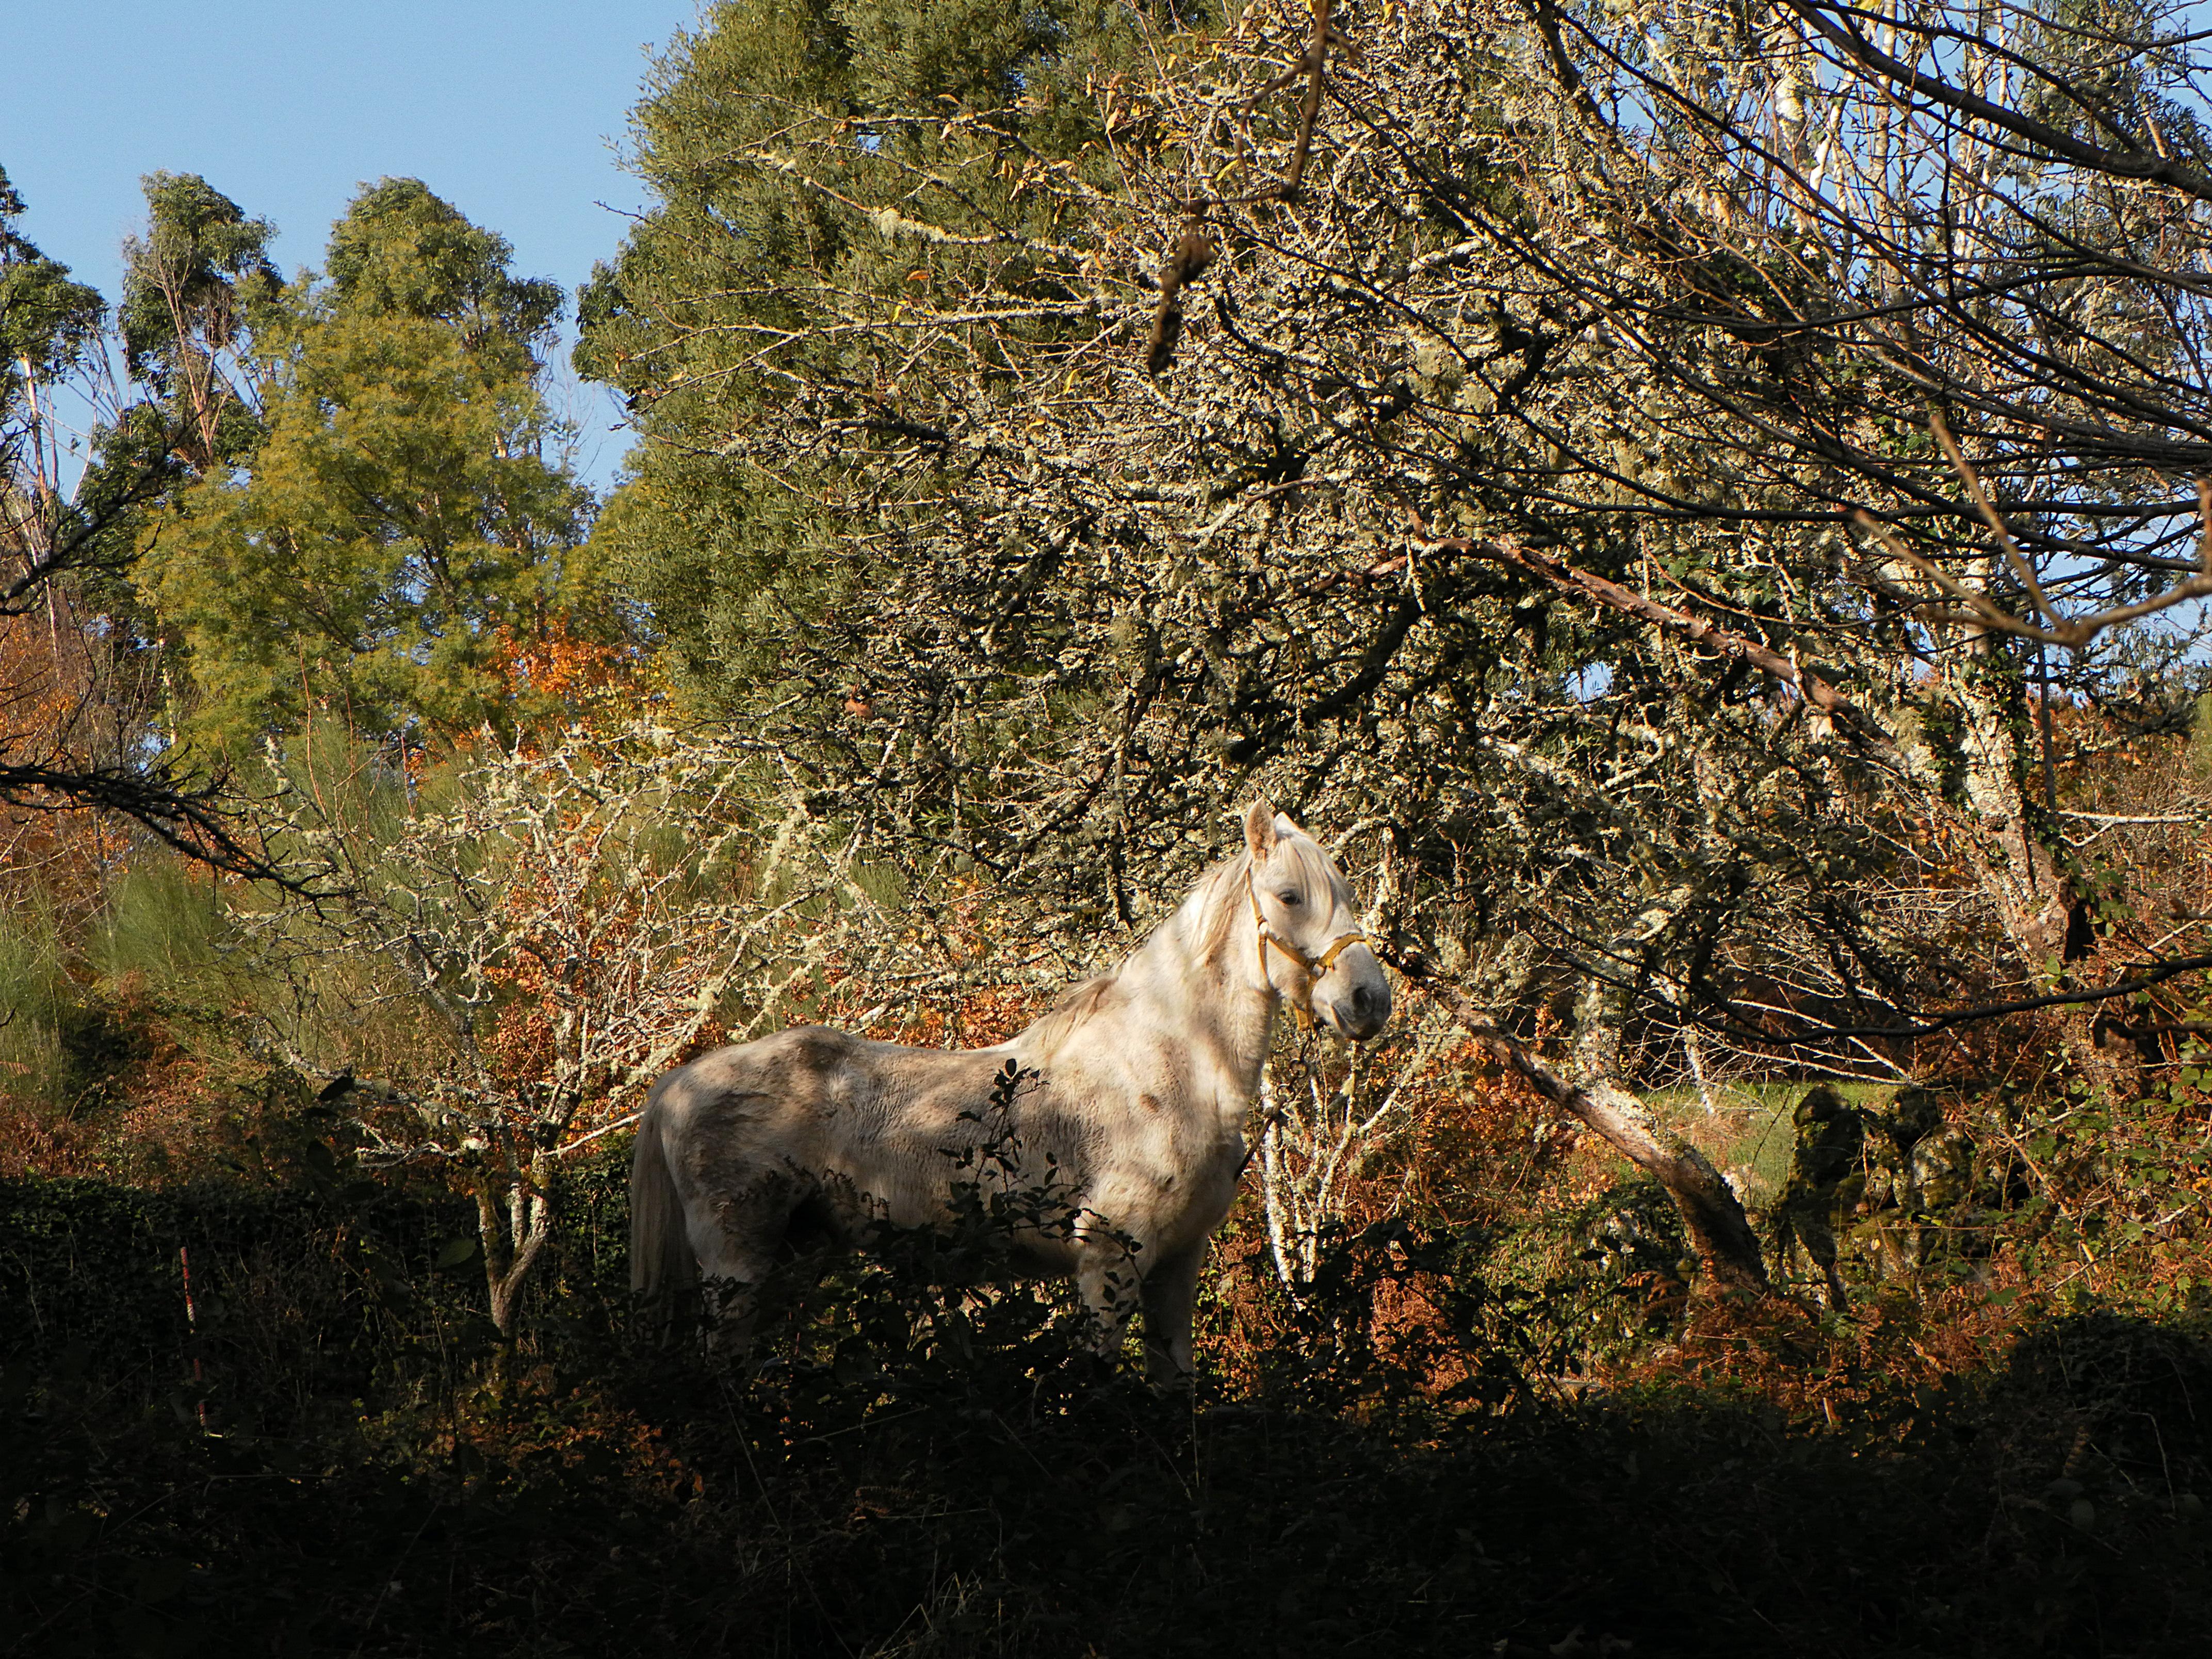
tree, nature, forest, plant, leaf, flower, wildlife, autumn, season, fauna, spain, galicia, pontevedra, woodland, espana, ggl1, alama, riobarbeira, woody plant